Tottenham Cemetery

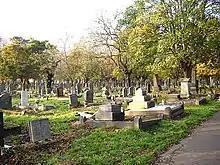

Tottenham Cemetery is a large burial ground in Tottenham in the London Borough of Haringey, in north London, England. It was opened in 1858 by the Tottenham Burial Board to replace the churchyard of All Hallows' Church, Tottenham which had closed the previous year. The original five-acre site was not entirely consecrated, with two acres designated for non-Church of England burials.